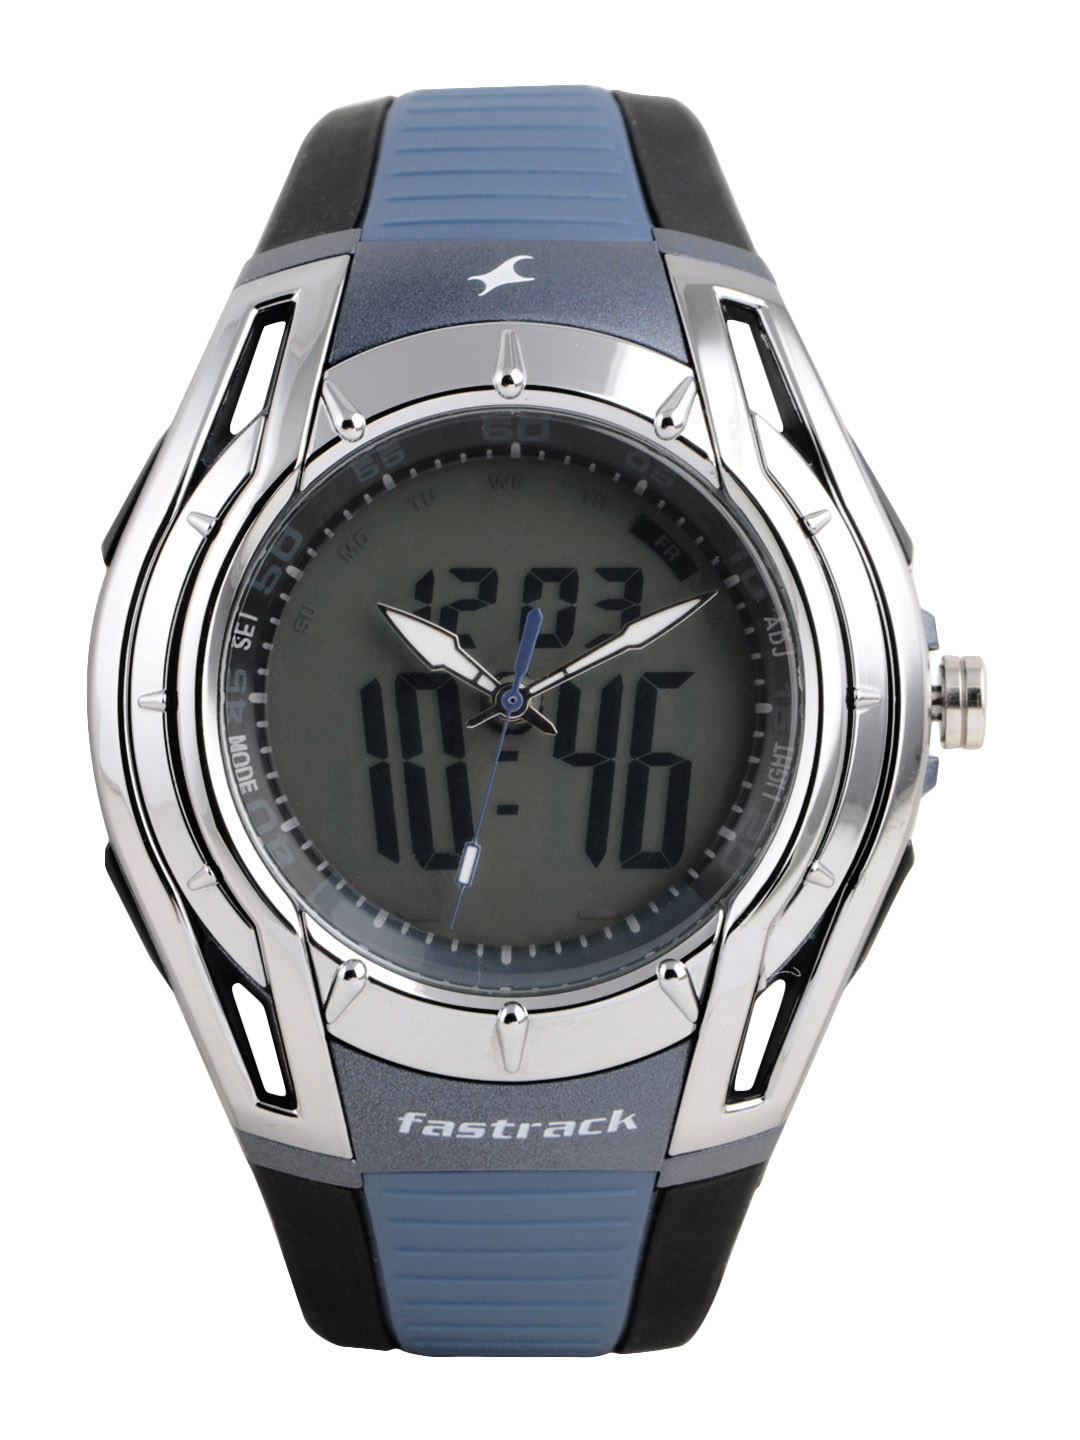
Fastrack Men Grey Dial Watch
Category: Accessories / Watches / Watches
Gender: Men
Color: Grey
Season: Winter 2016
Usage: Casual